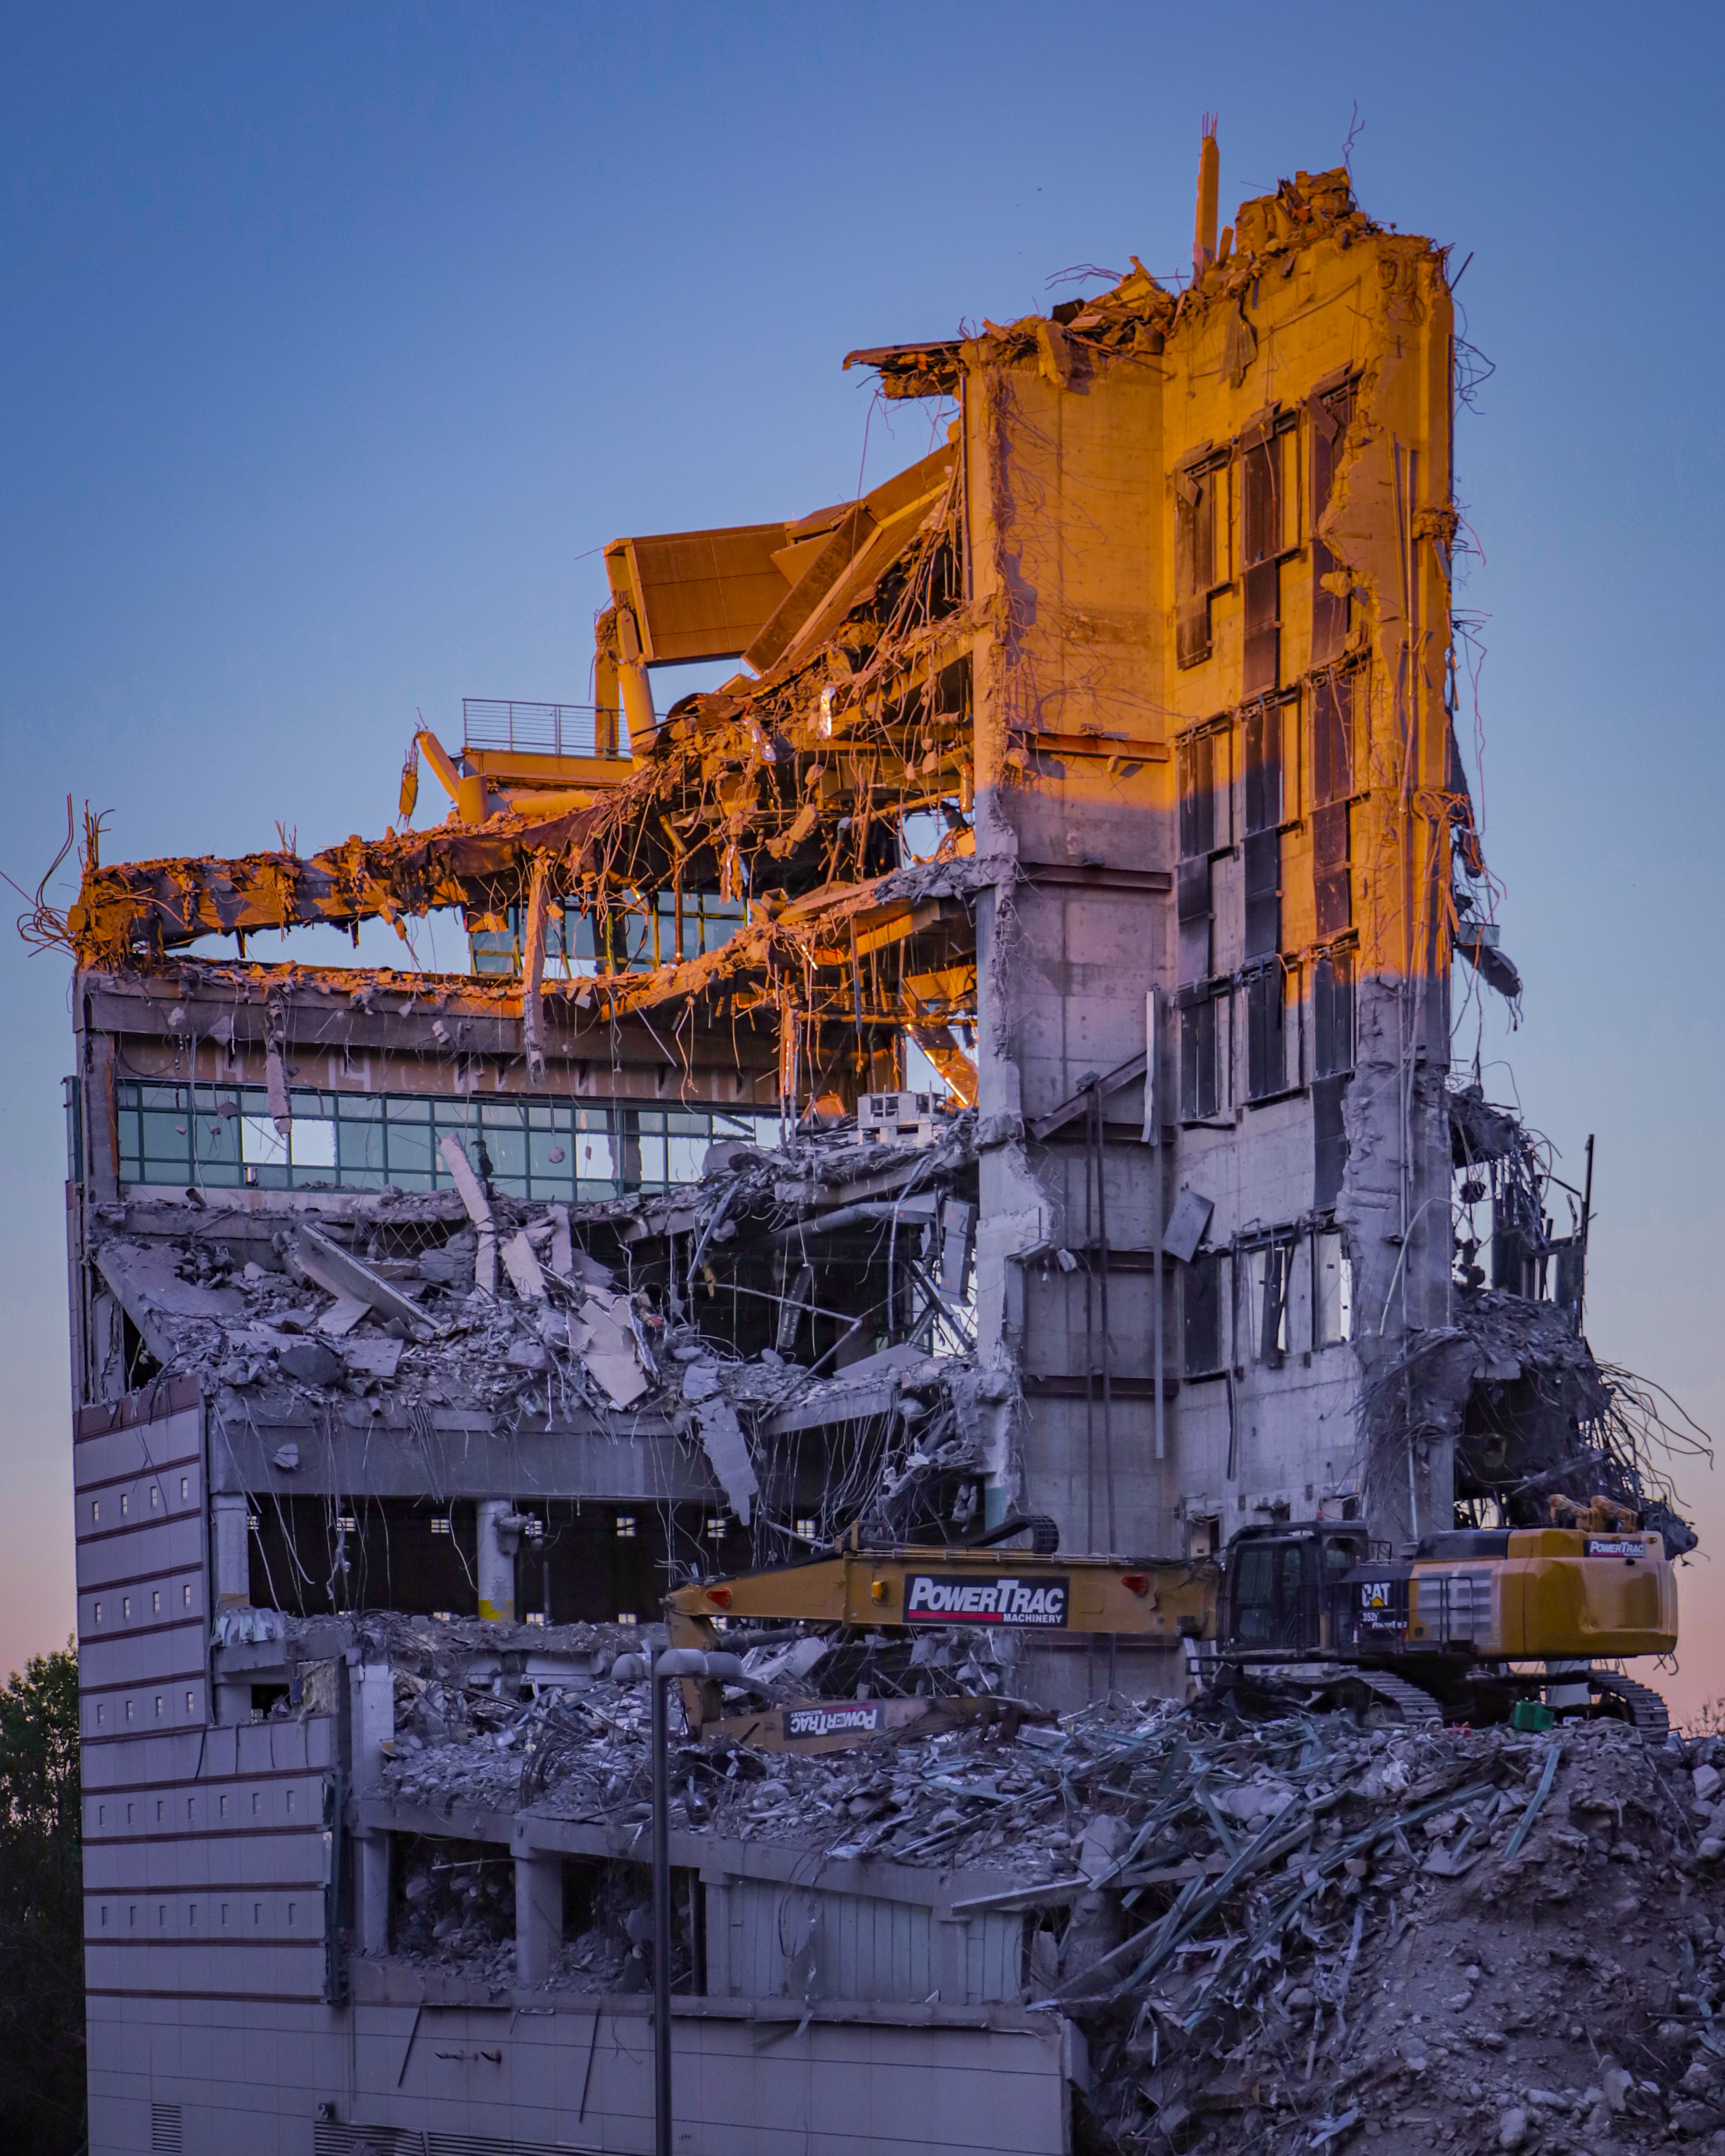
building, demolition, composite material, heavy equipment, engineering, high rise building, crane, building material, construction, steel, scaffolding, project, rubble, industry